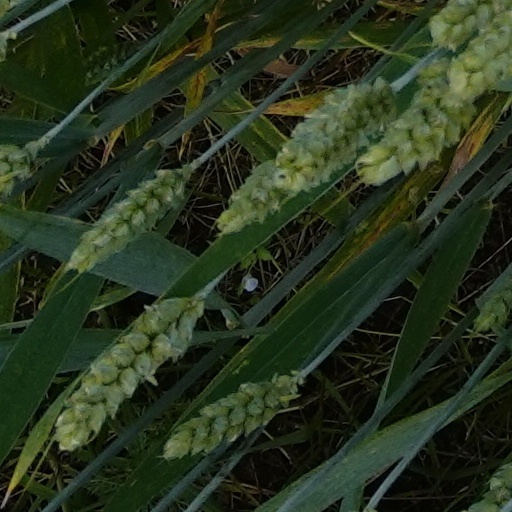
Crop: wheat